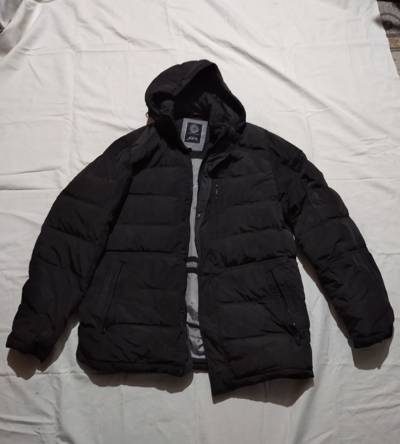
Waste category: clothes